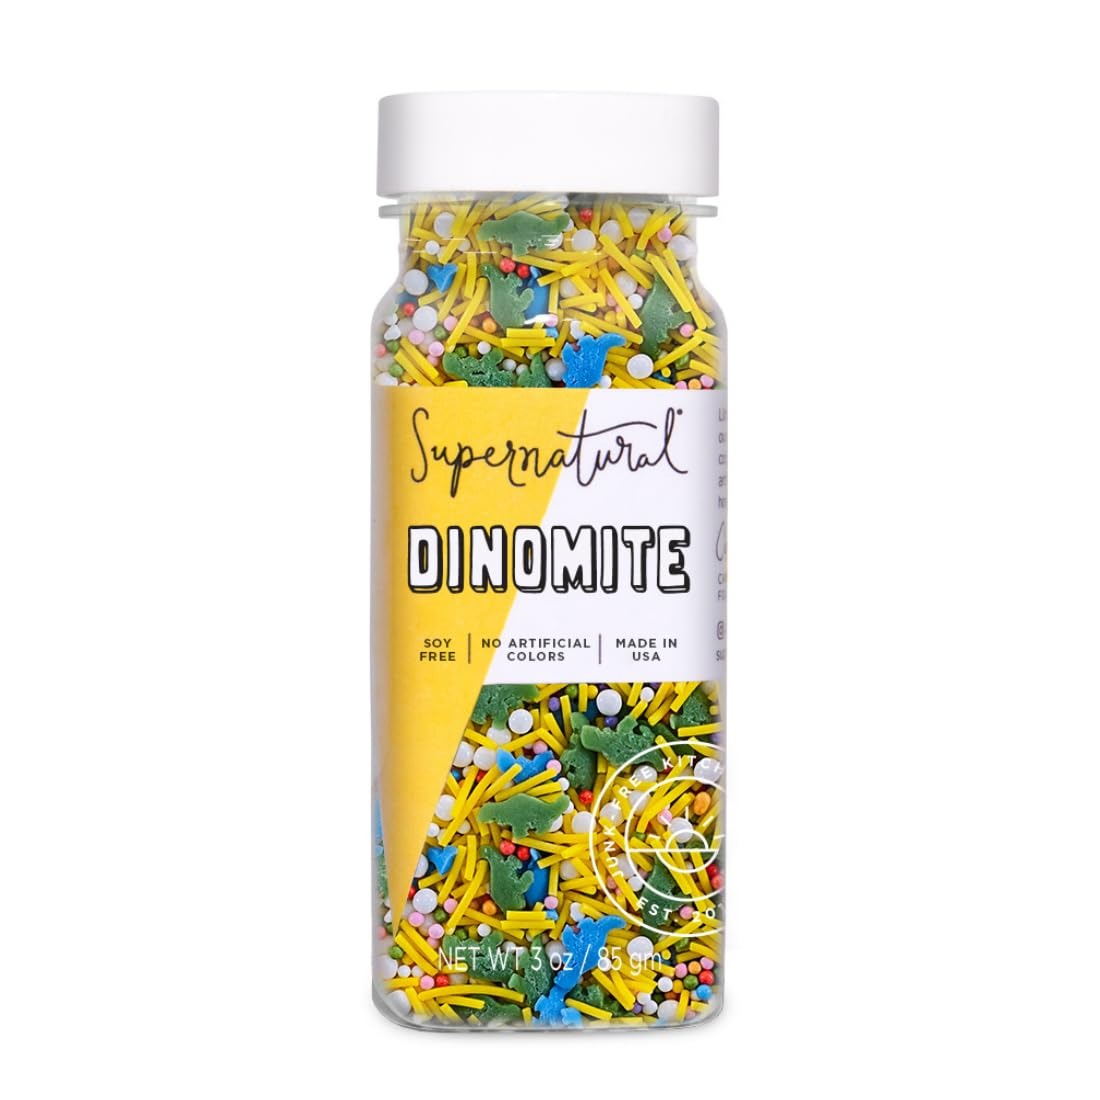
Item Name: Dinomite Natural Confetti Sprinkles by Supernatural, Rainbow Dinosaurs, No Artificial Dyes, Soy Free, Gluten Free, Vegan, 3oz
Bullet Point 1: DYE-FREE DINOS: This better-for you blend of blue and green T-Rexes, yellow sugar strands, and rainbow nonpareils is gluten-free and certified Kosher (3oz bottle).
Bullet Point 2: COLORS FROM PLANTS: Artificial dyes can cause allergies and hyperactivity. So we vividly color our sprinkles with natural ingredients instead (yay).
Bullet Point 3: HEALTHIER BAKING: Modern chefs like to keep controversial ingredients out of their kitchens. So we avoid questionable stuff like soy, titanium dioxide, and common allergens.
Bullet Point 4: NO CONFECTIONER’S GLAZE: Did you know most sprinkles get their shine from bug goop? We keep it vegan with a formula that’s friendly to all creatures, big and small.
Bullet Point 5: NOT JUST FOR SWEET STUFF: With less than 3g of sugar per serving, this prehistoric dinosaur blend is perfect for lunchbox treats, smoothie bowls, cakes, cupcakes, cookies and more!
Value: 3.0
Unit: Ounce

Price: 8.19